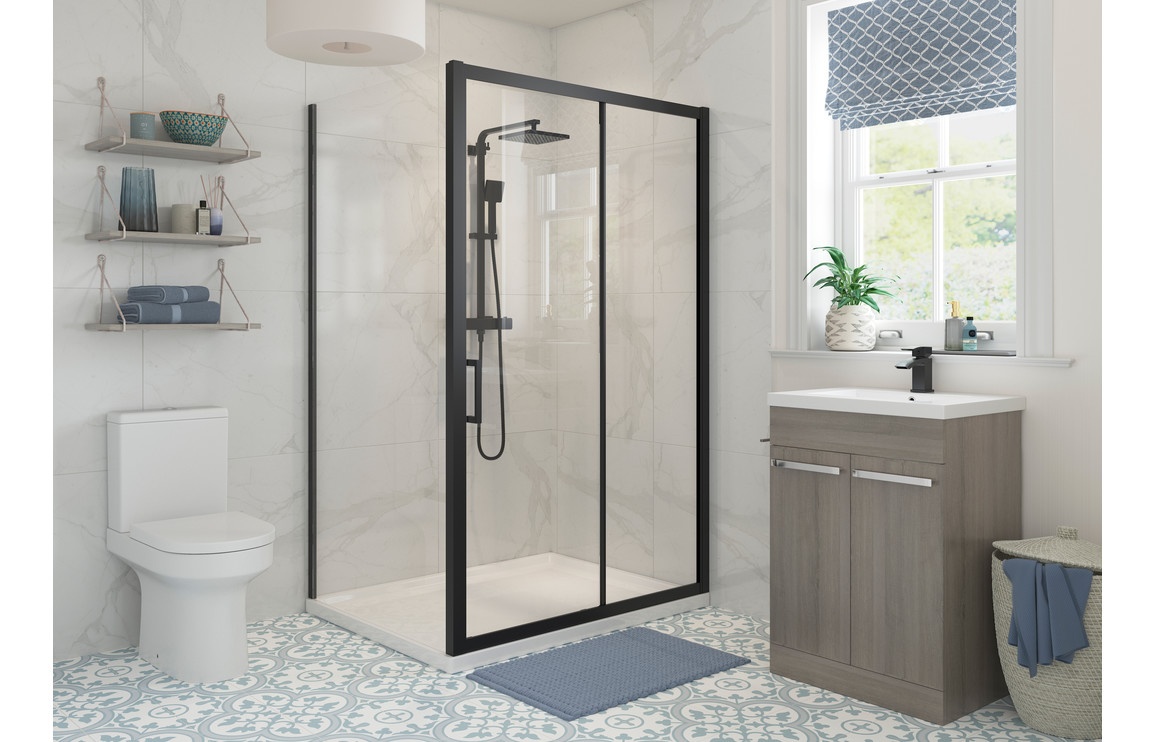
Classix 900mm Side Panel - Black
At PJTC Ltd, we can fit the Classix 900mm Side Panel - Black product to your bathroom. Please add this to our wishlist or buy this product, and PTJC can fit this for you. If you require any more information, don't hesitate to get in touch with PJTC. More specifications: Height (mm): 1850 Width (mm): 900 Depth (mm): 6 Manufacturers Guarantee: Lifetime Door Opening (mm): N/A Glass Colour: Clear Glass Thickness: 6mm Glass Treatment: Easy Clean Handing: N/A Integrated Shower: N/A Material: Glass/Metal Maximum Adjustment (mm): 890 Minimum Adjustment (mm): 870 Power Shower Compatible: Yes Profile Colour: Black Profile Finish: Matt Black Screen Operation: Fixed Style: Modern
Brand: PJTC
Category: Hardware > Plumbing > Plumbing Fixture Hardware & Parts > Shower Parts > Shower Doors & Enclosures